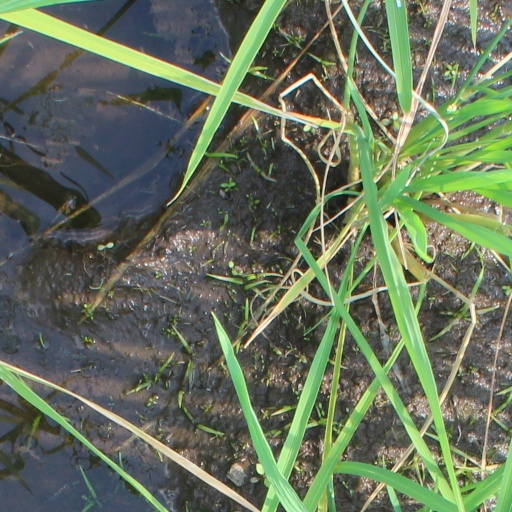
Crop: rice